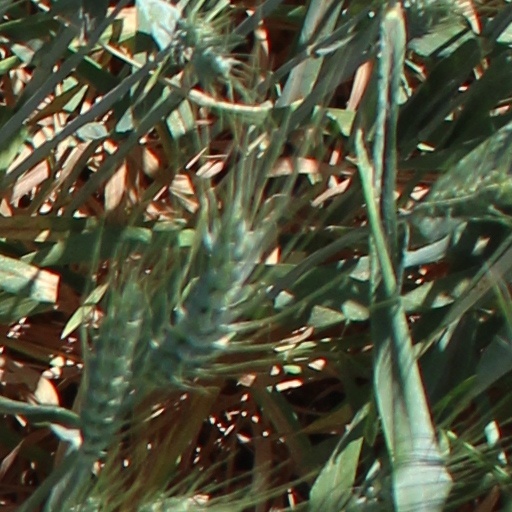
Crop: wheat